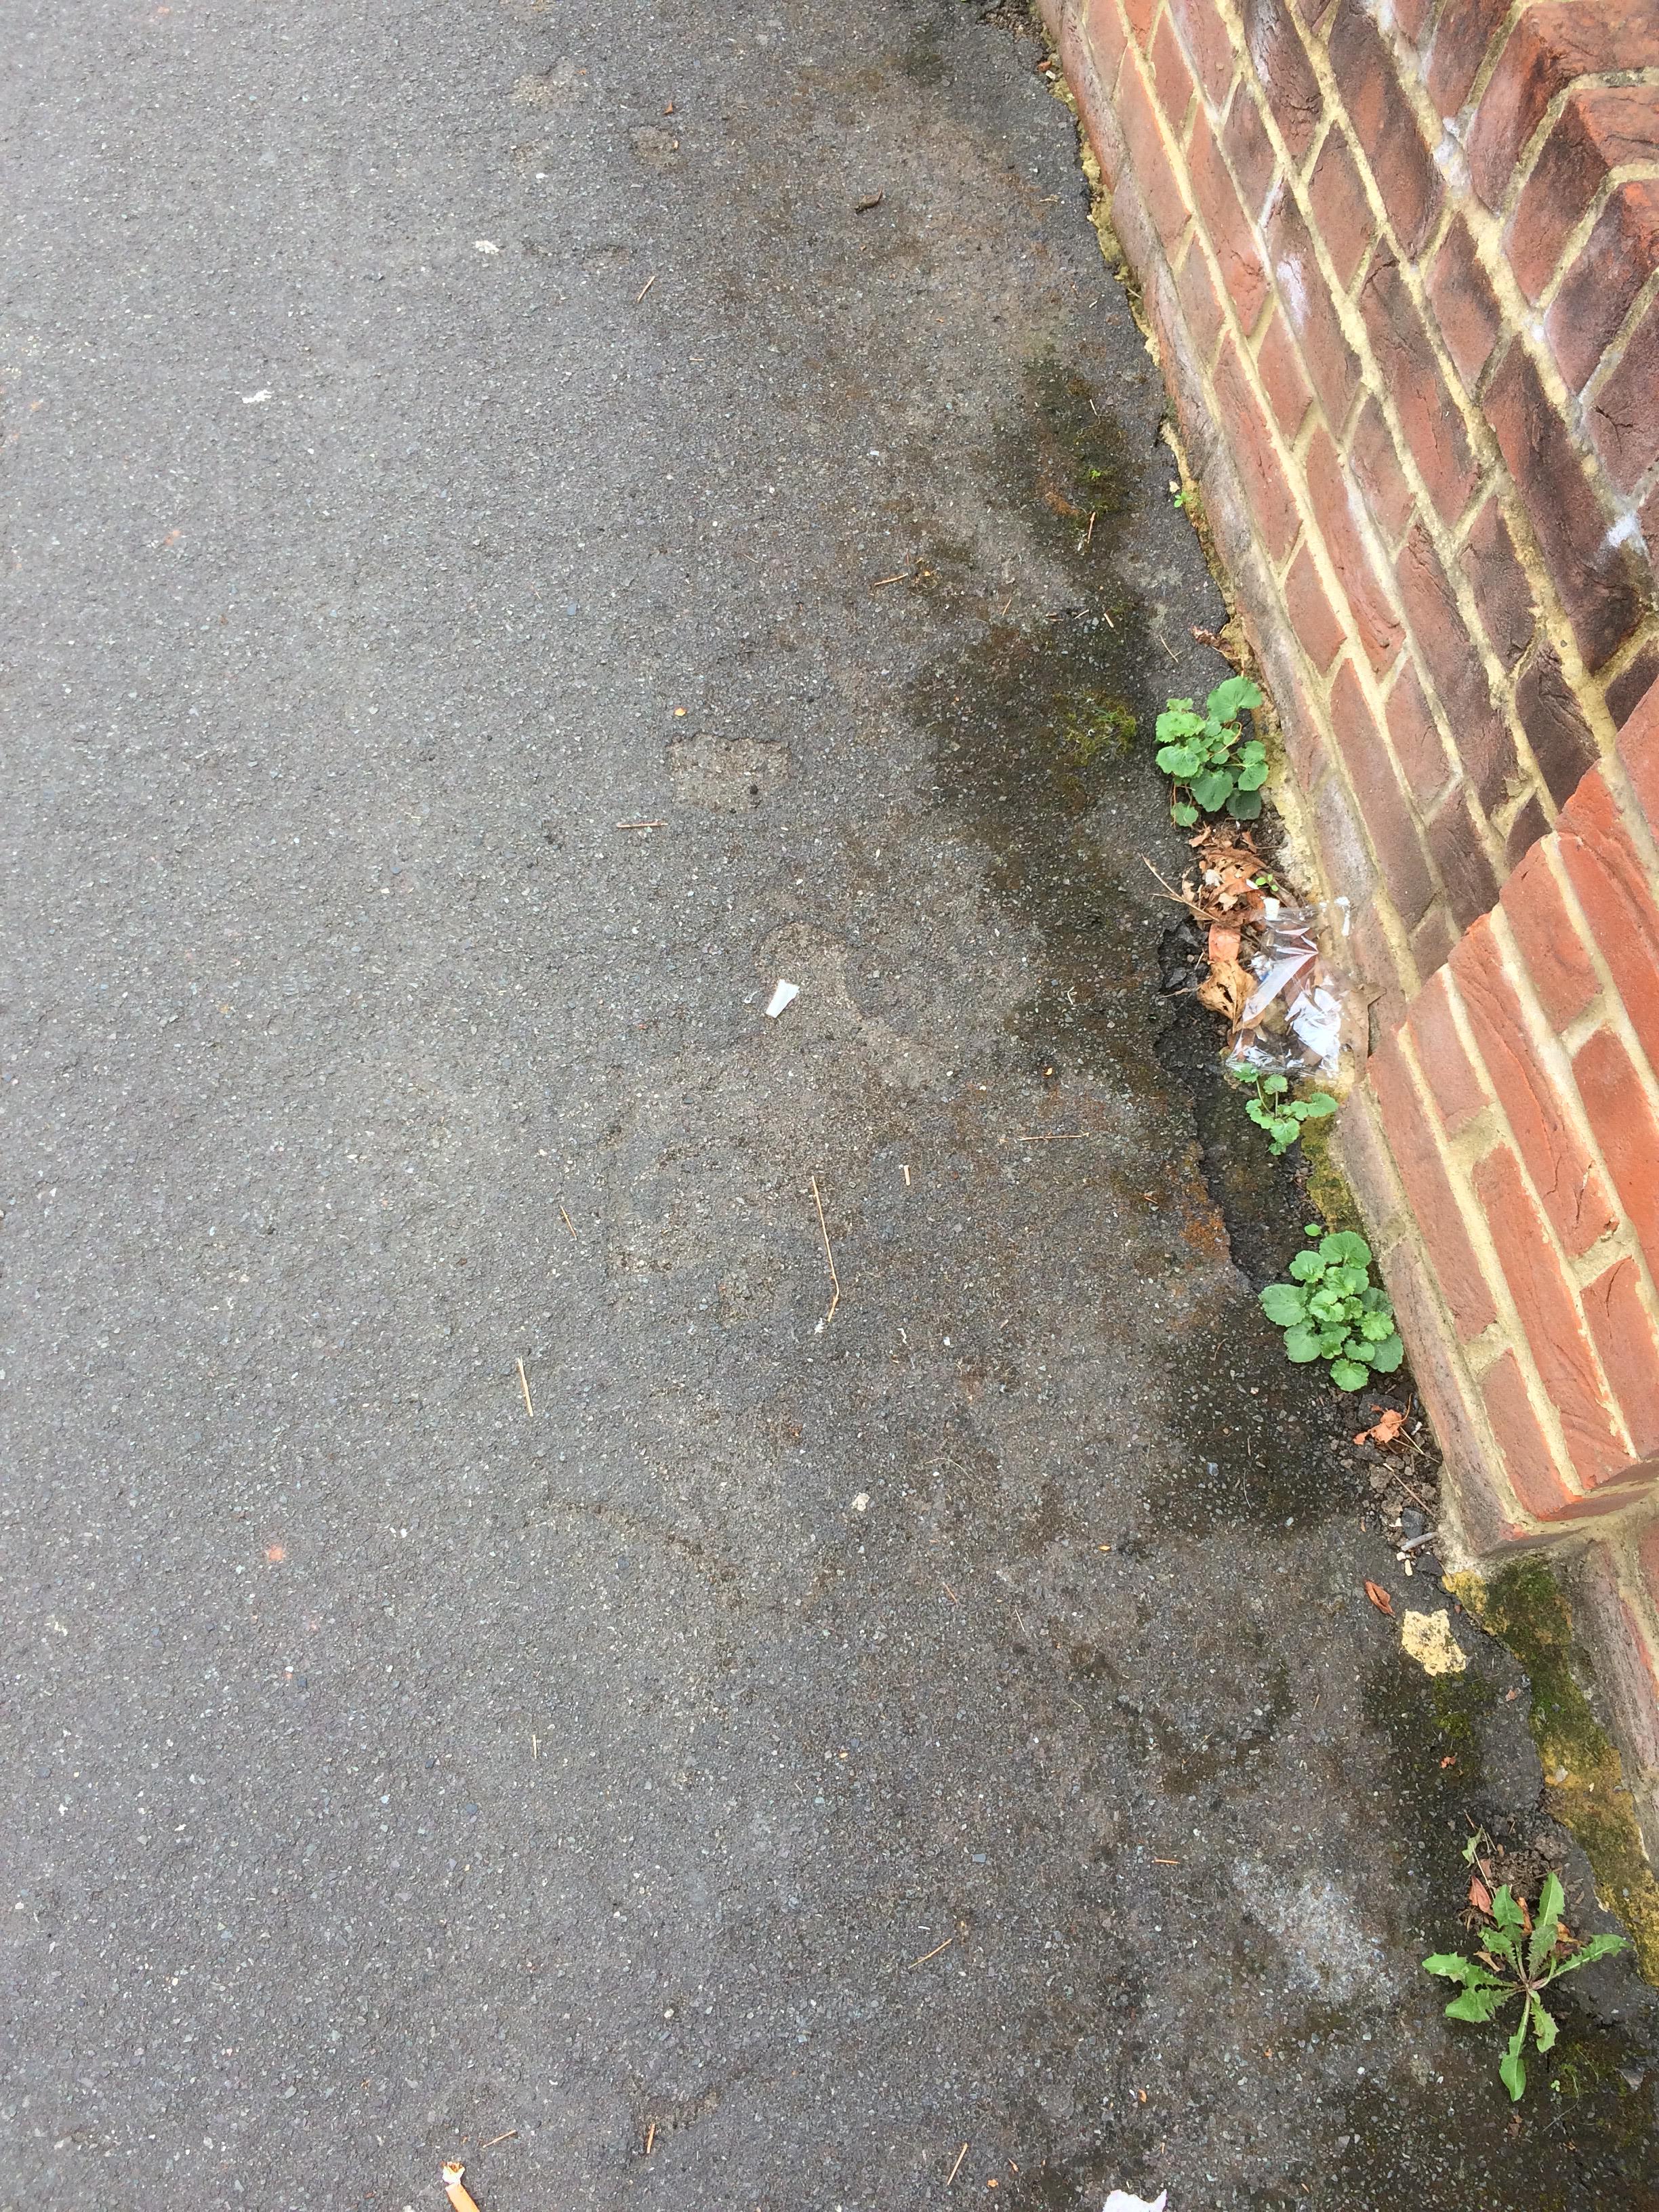
Object: Plastic film (Plastic bag & wrapper)

Object: Unlabeled litter (Unlabeled litter)

Object: Cigarette (Cigarette)